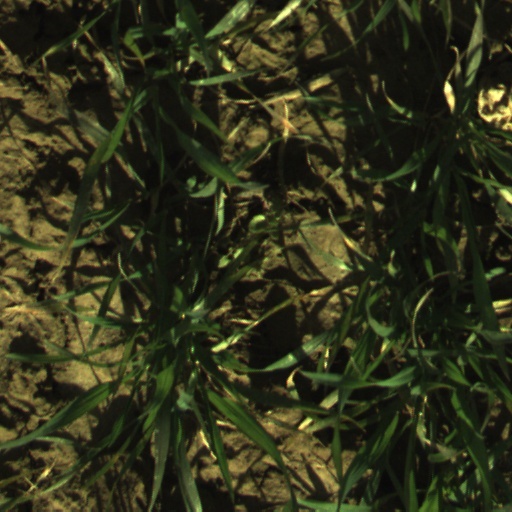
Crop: wheat